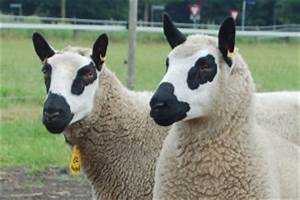
Label: pecora